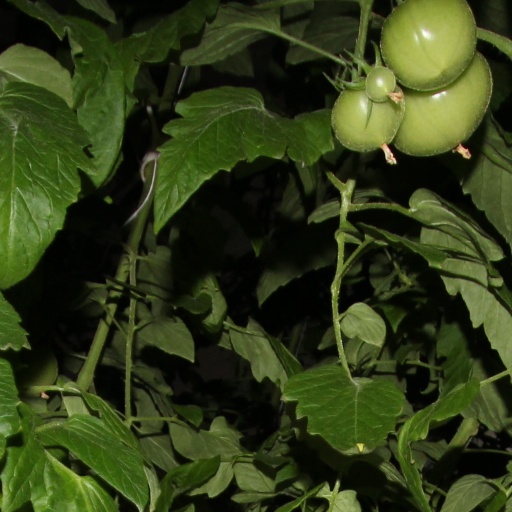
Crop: tomato